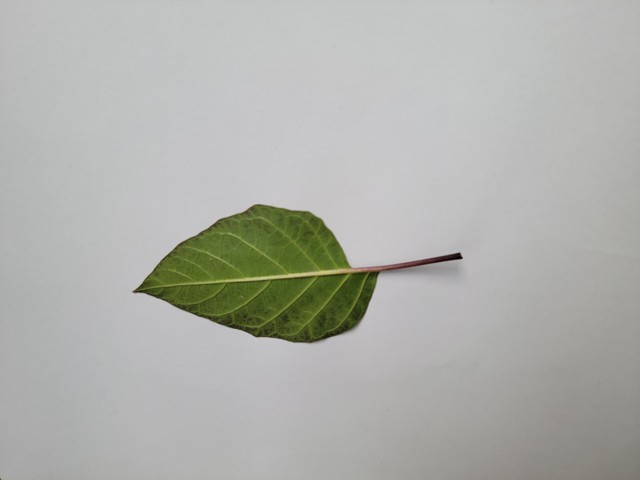
Plant: kalodhutura